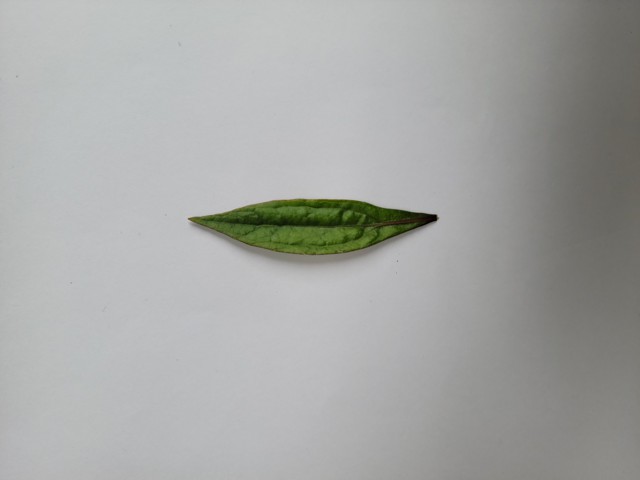
Plant: ayapan